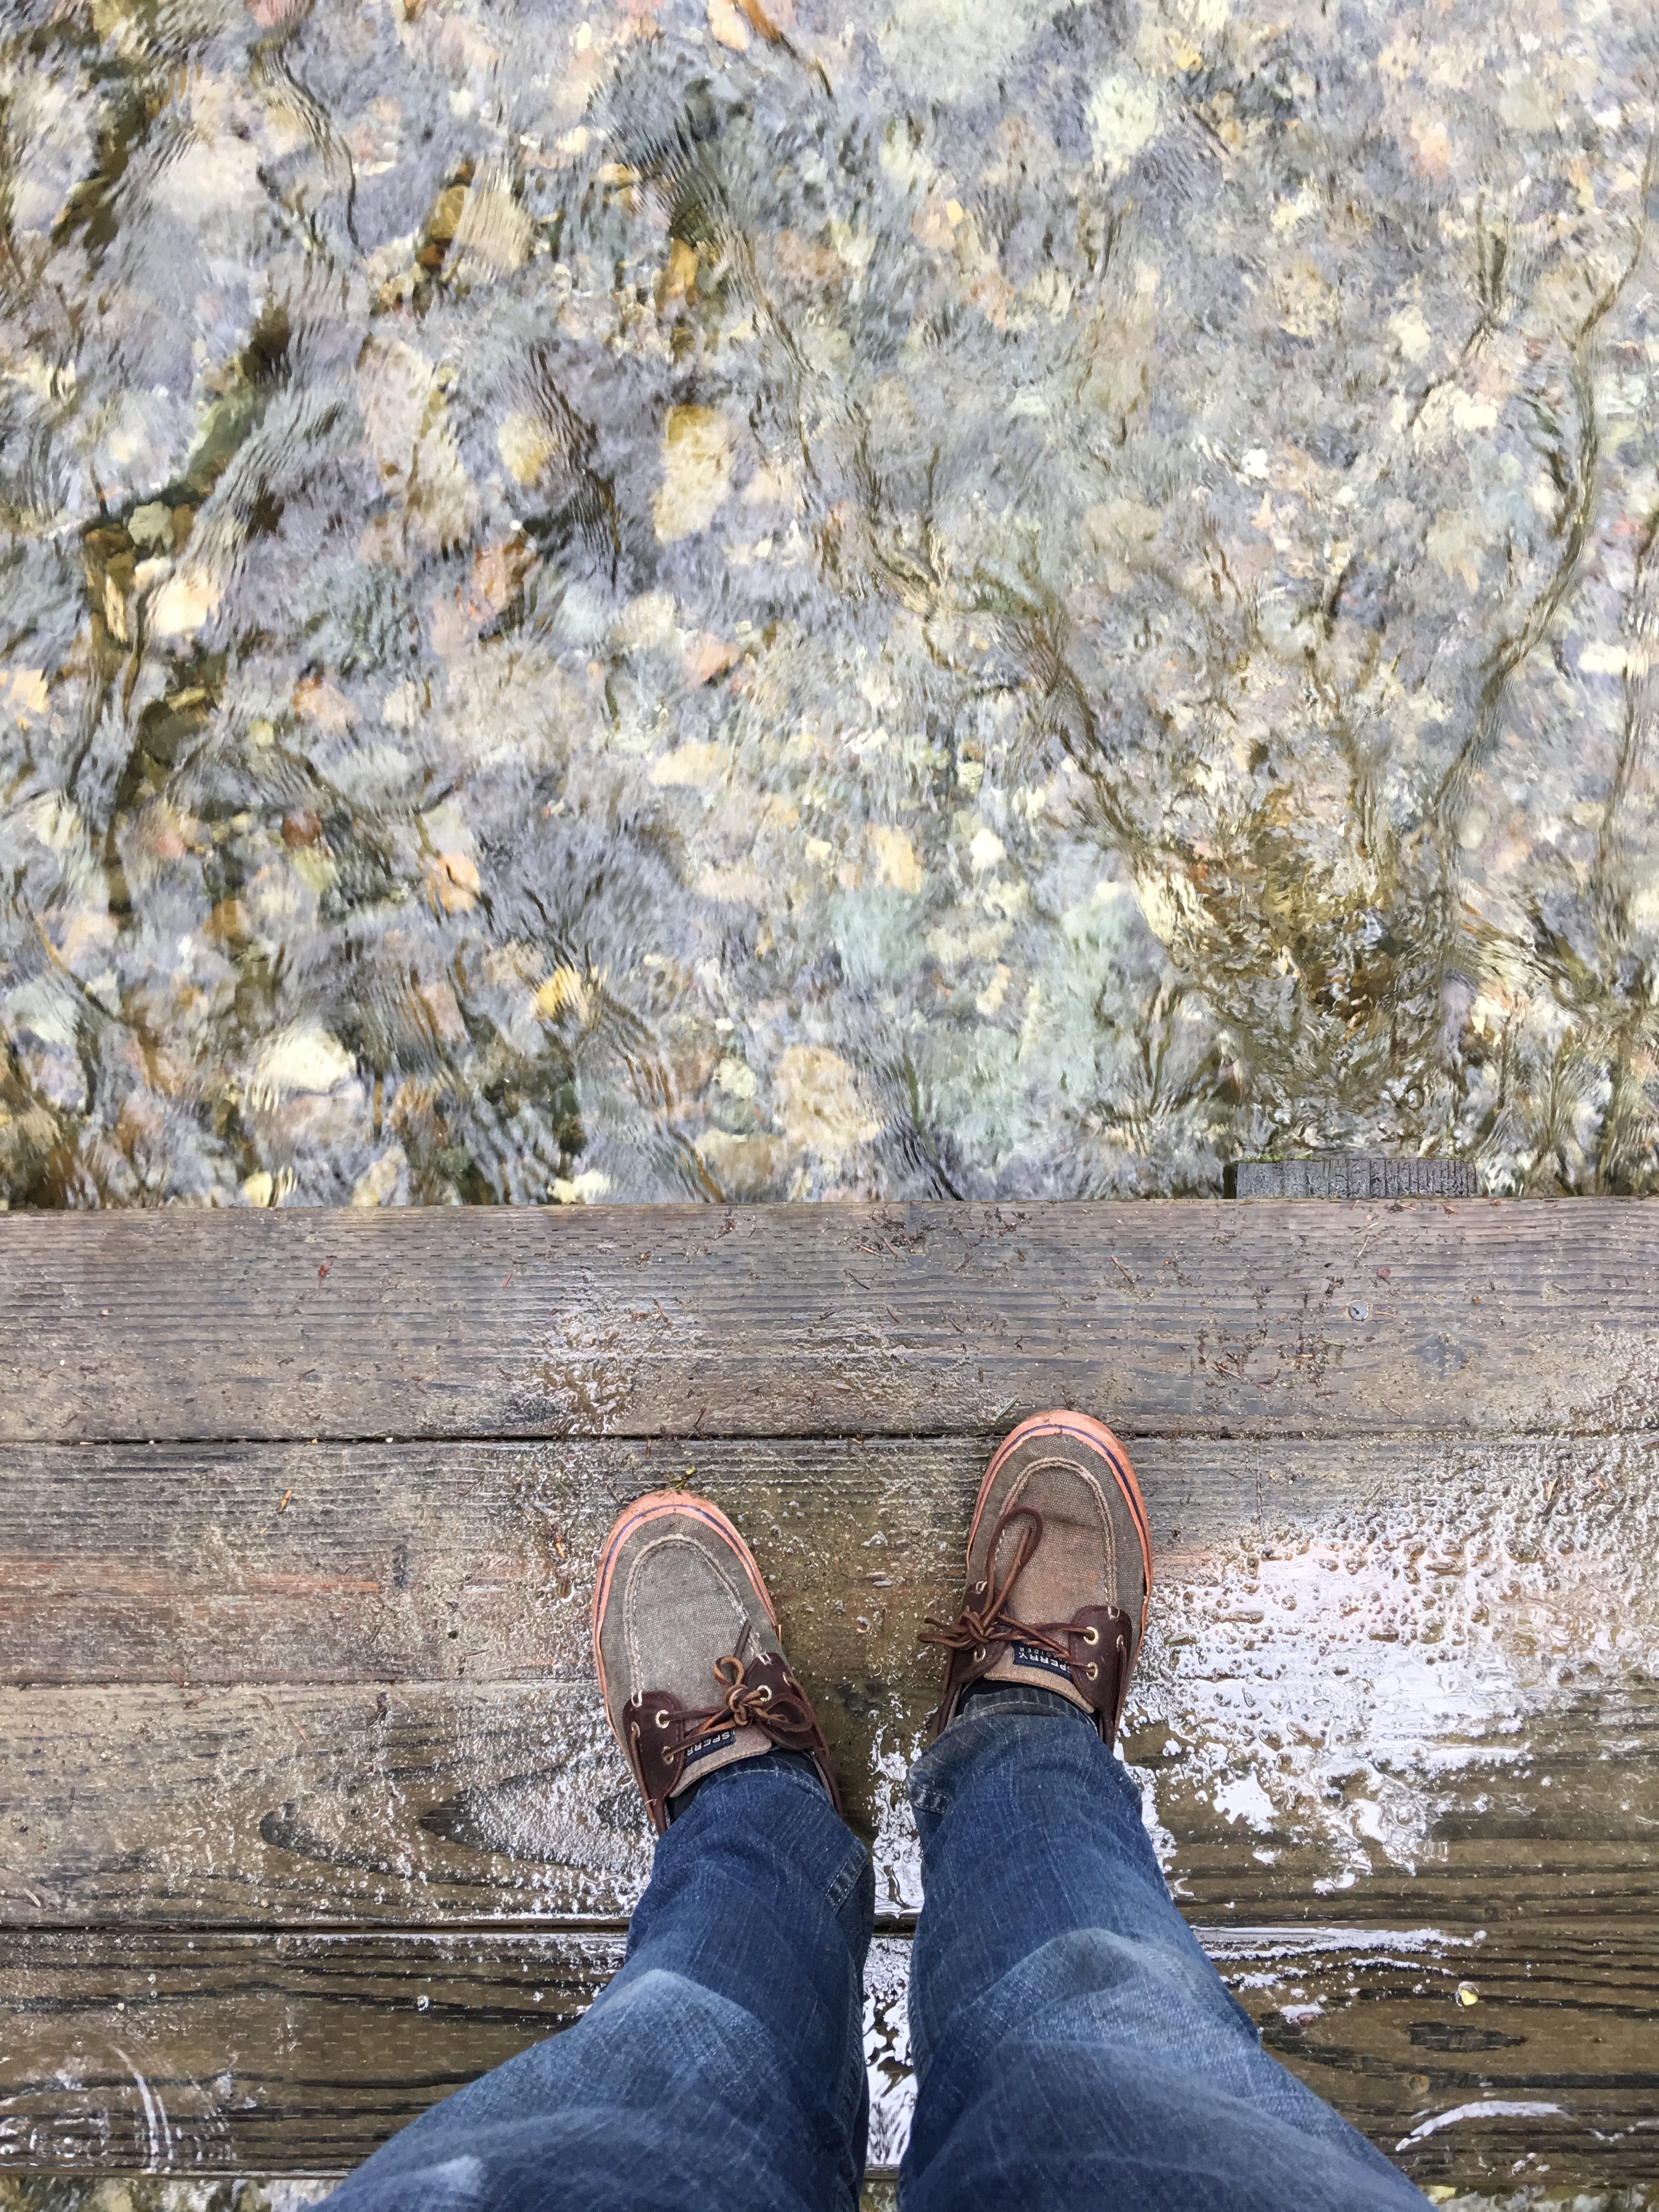
sea, water, rock, adventure, material, geology